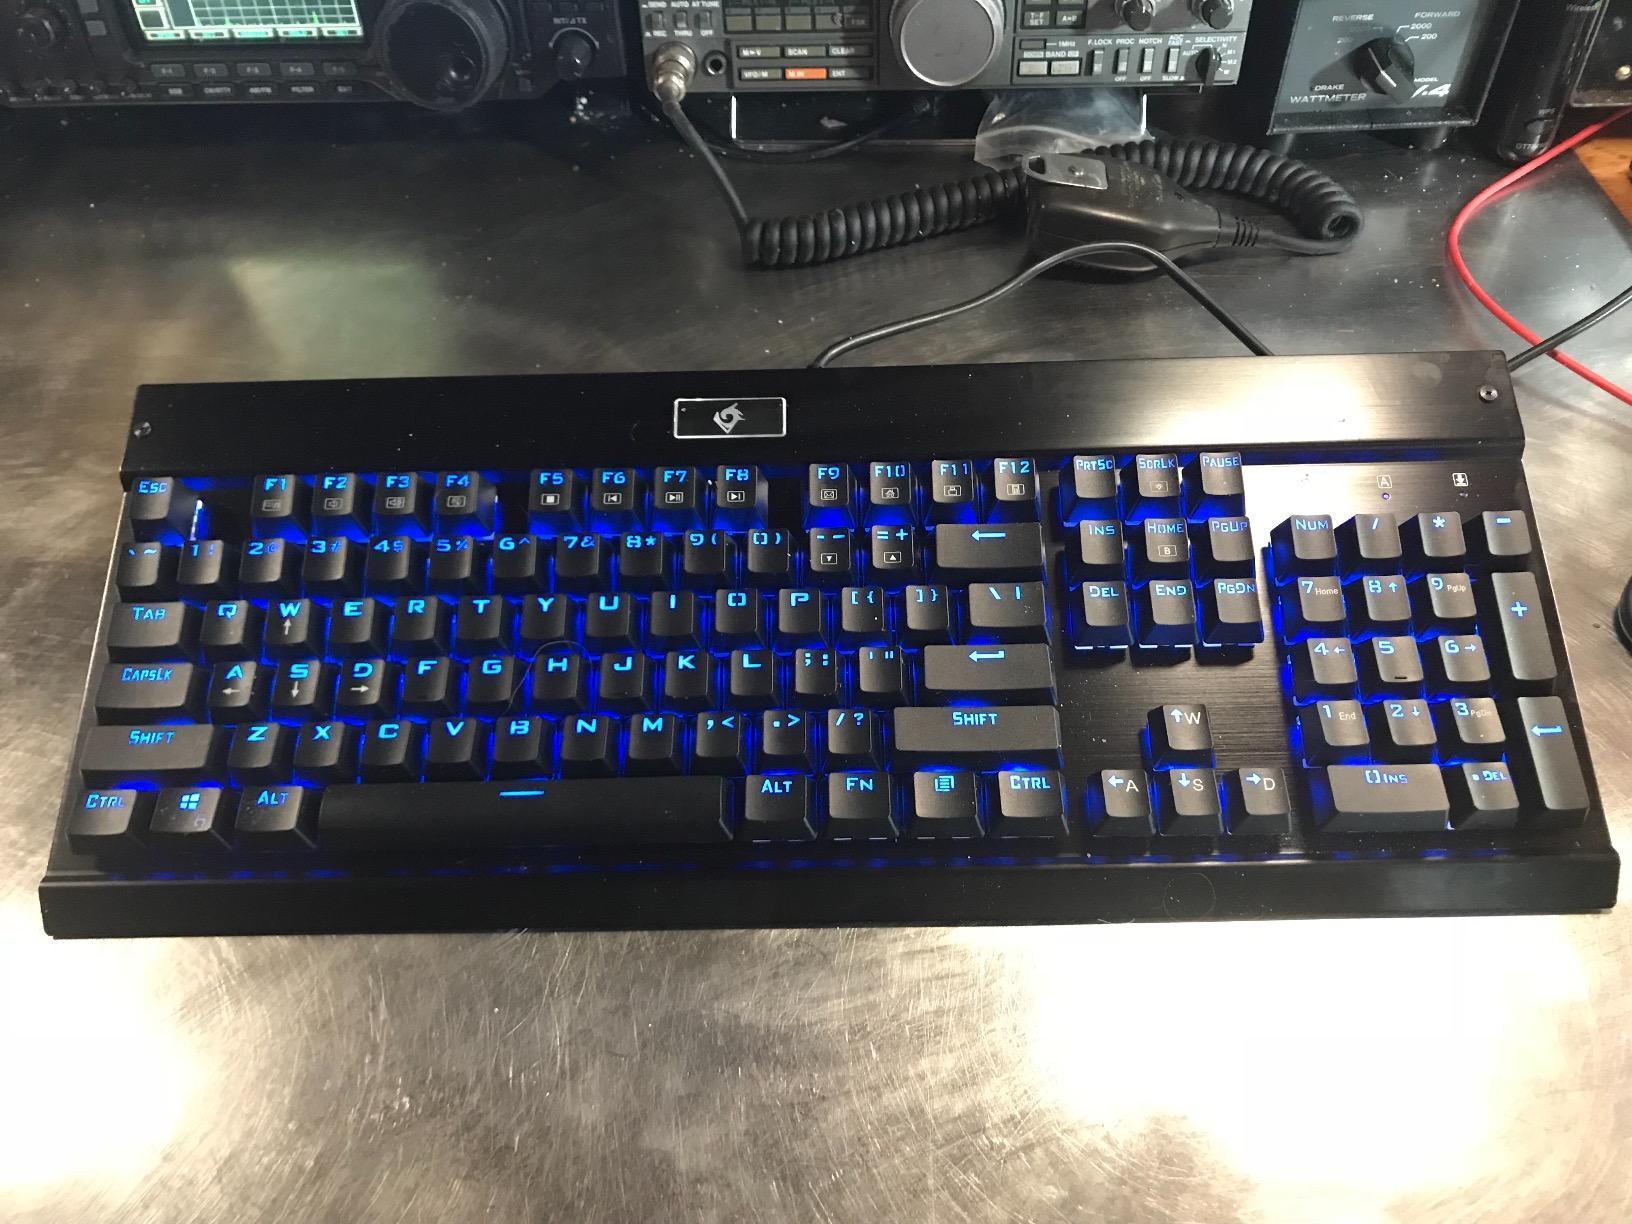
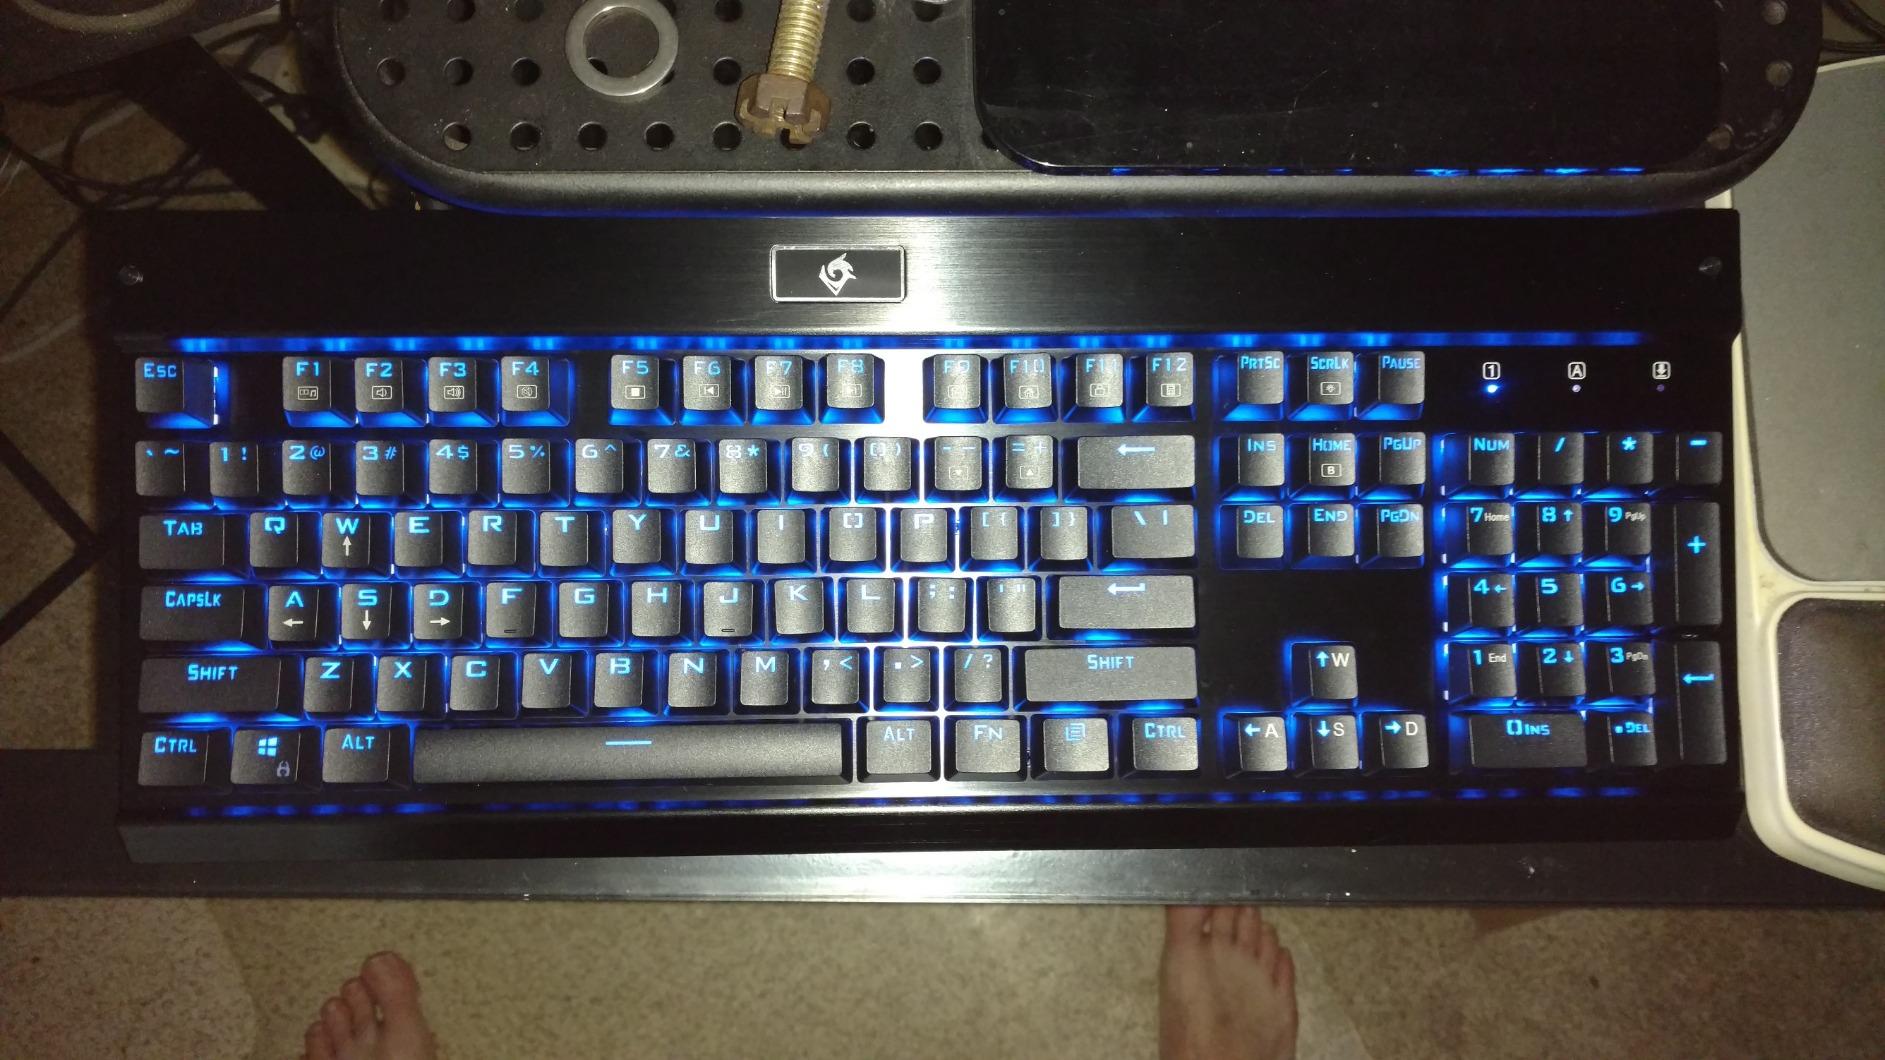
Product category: keyboard
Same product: yes